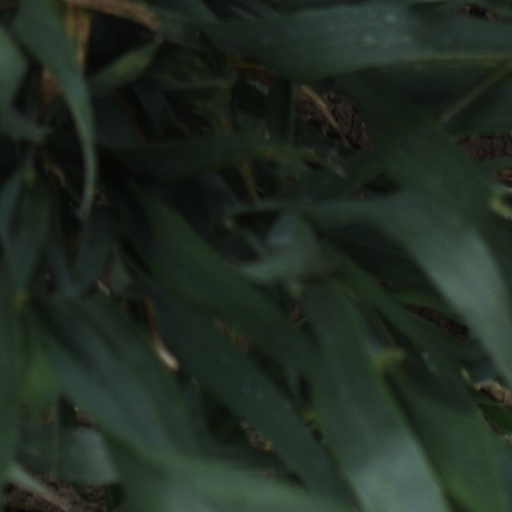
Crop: wheat